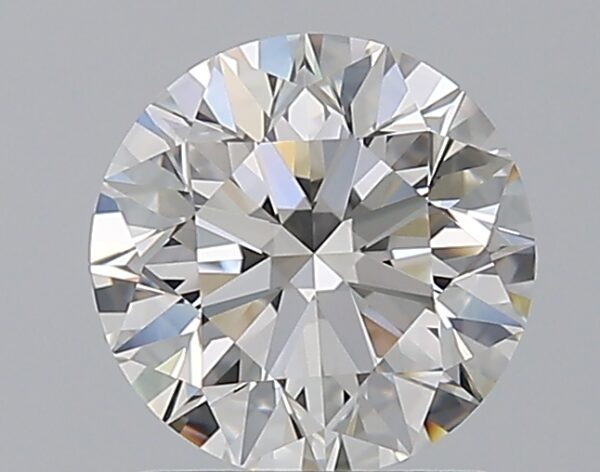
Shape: round
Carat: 1.5
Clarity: IF
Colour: H
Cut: EX
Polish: EX
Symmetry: EX
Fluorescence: M
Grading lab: GIA
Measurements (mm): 7.22 x 7.27 x 4.57